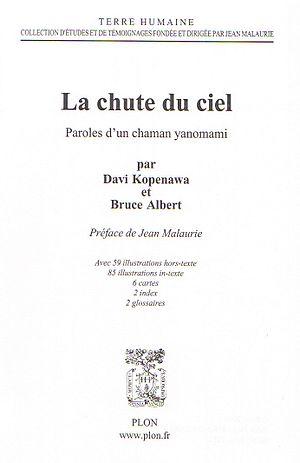
La Chute du Ciel
Terre humaine est une collection des éditions Plon, créée en février 1954 par Jean Malaurie. Terre humaine a publié à ce jour une centaine de titres, dont une vingtaine au moins sont considérés, dans le monde, comme de grands classiques de l'anthropologie et de l'ethnologie.